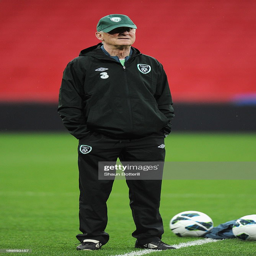
coach looks on during training ahead of their international friendly against uk constituent country .